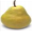
Label: pear